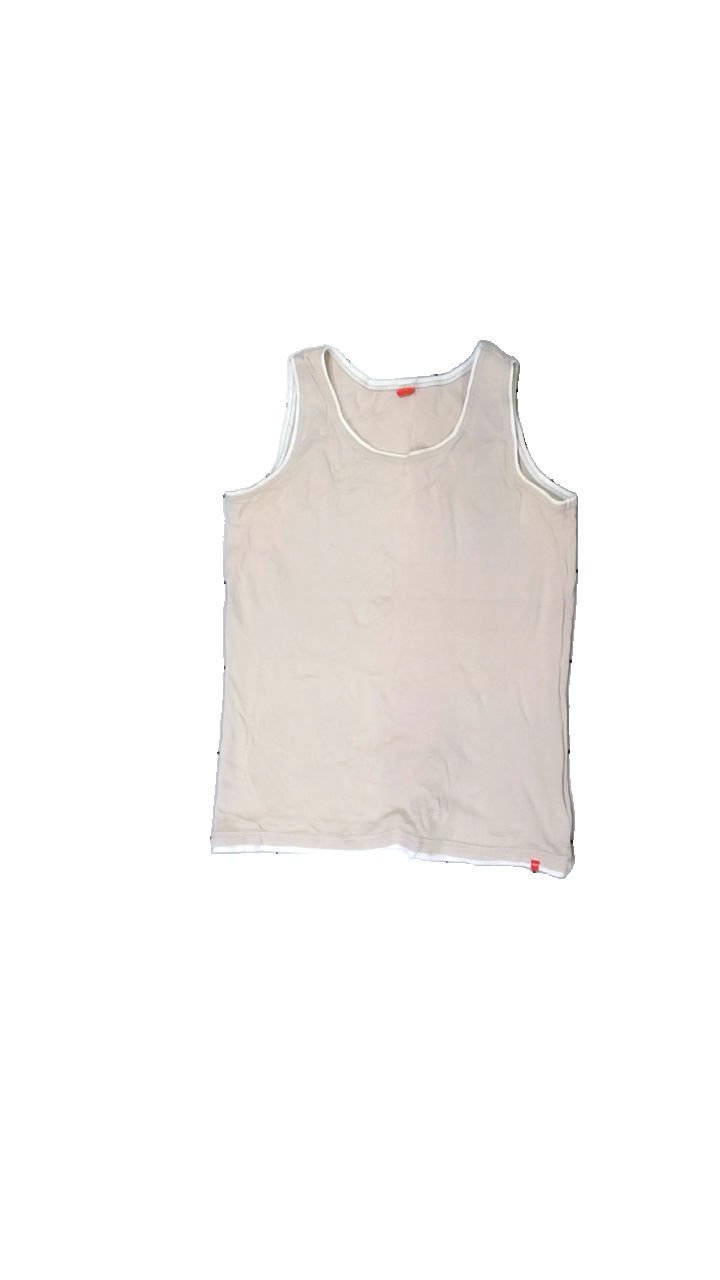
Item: Tank Top (Ladies)
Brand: Tippy
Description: beige linne med svettfläckar i armhåla och vid halsen
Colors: White, Beige
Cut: Regular
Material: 100% cotton
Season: Summer
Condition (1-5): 2
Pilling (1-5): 5
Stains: Major
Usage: Export
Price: <50